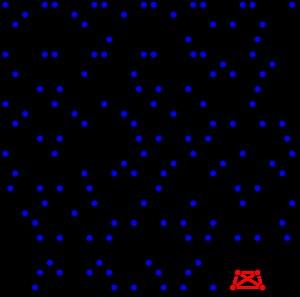
Le problème de la clique est un problème algorithmique qui consiste à trouver une clique d'une certaine taille dans un graphe. Le problème de la clique maximale consiste à trouver la plus grande clique d'un graphe.